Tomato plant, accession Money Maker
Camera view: bottom (45 deg); turntable rotation: 60 degrees
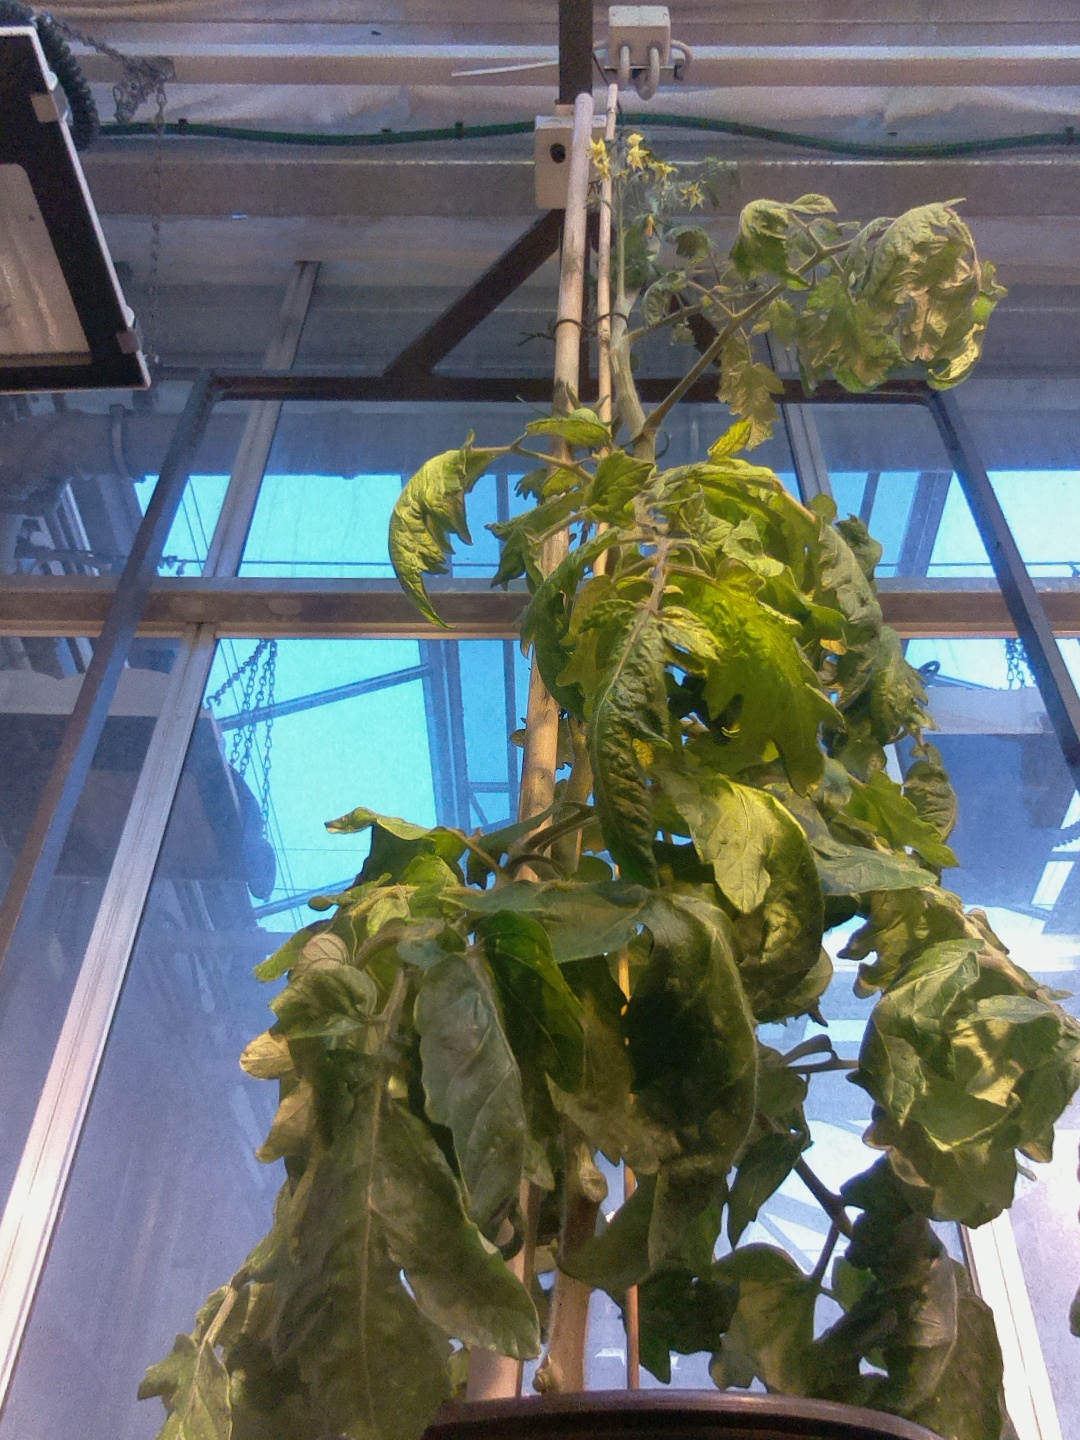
BBCH growth stage 72: 20%-30% of final fruit size